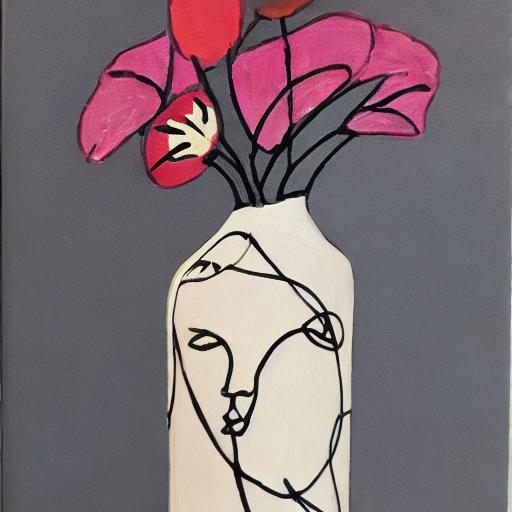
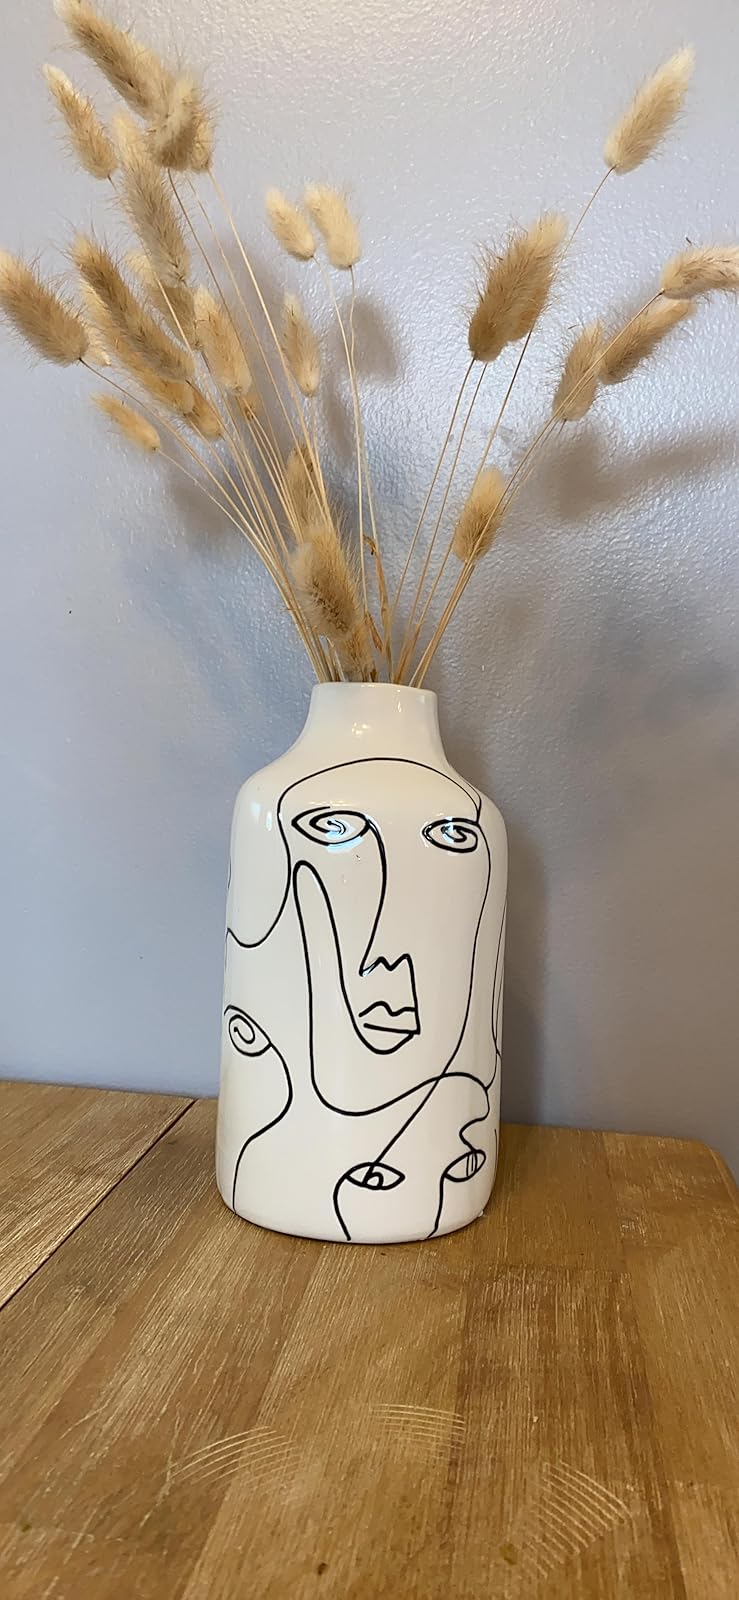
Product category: vase
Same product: no